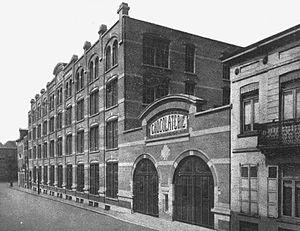
Chocolaterie Victoria. Rue de l'Armistice. Koekelberg.
La rue de l'Armistice est une rue bruxelloise de la commune de Koekelberg